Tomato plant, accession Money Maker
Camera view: vertical (180 deg); turntable rotation: 330 degrees
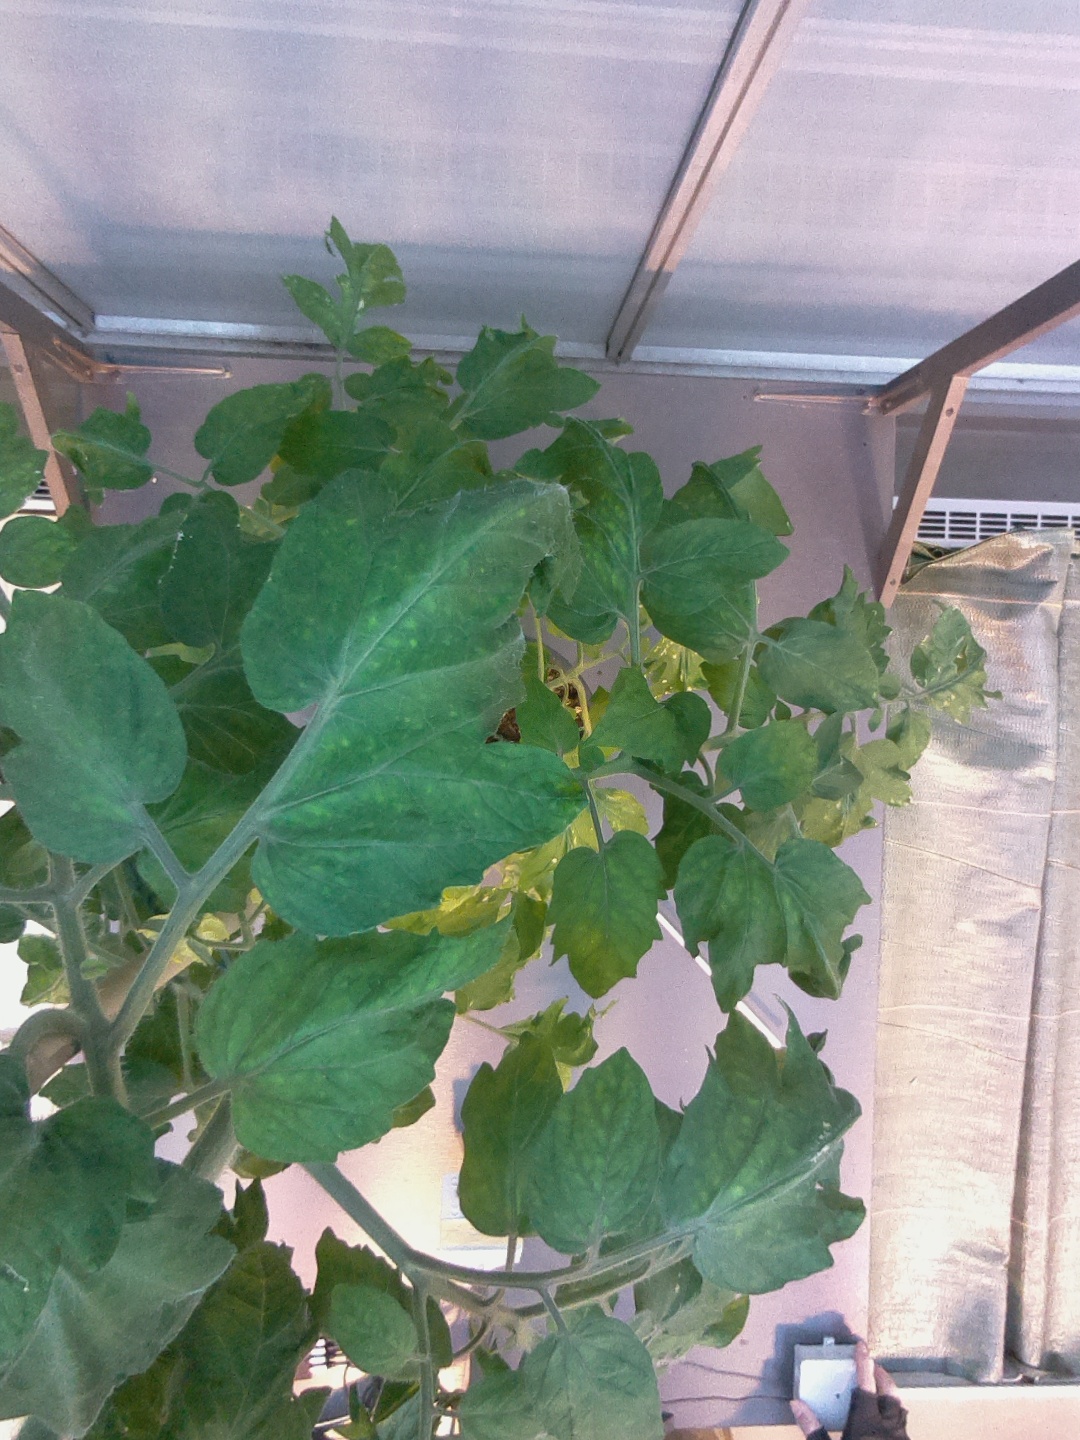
BBCH growth stage 68: Full flowering, 80%-90% of flowers open, more petals falling